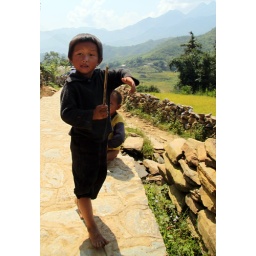
Young black hmong in the mountain